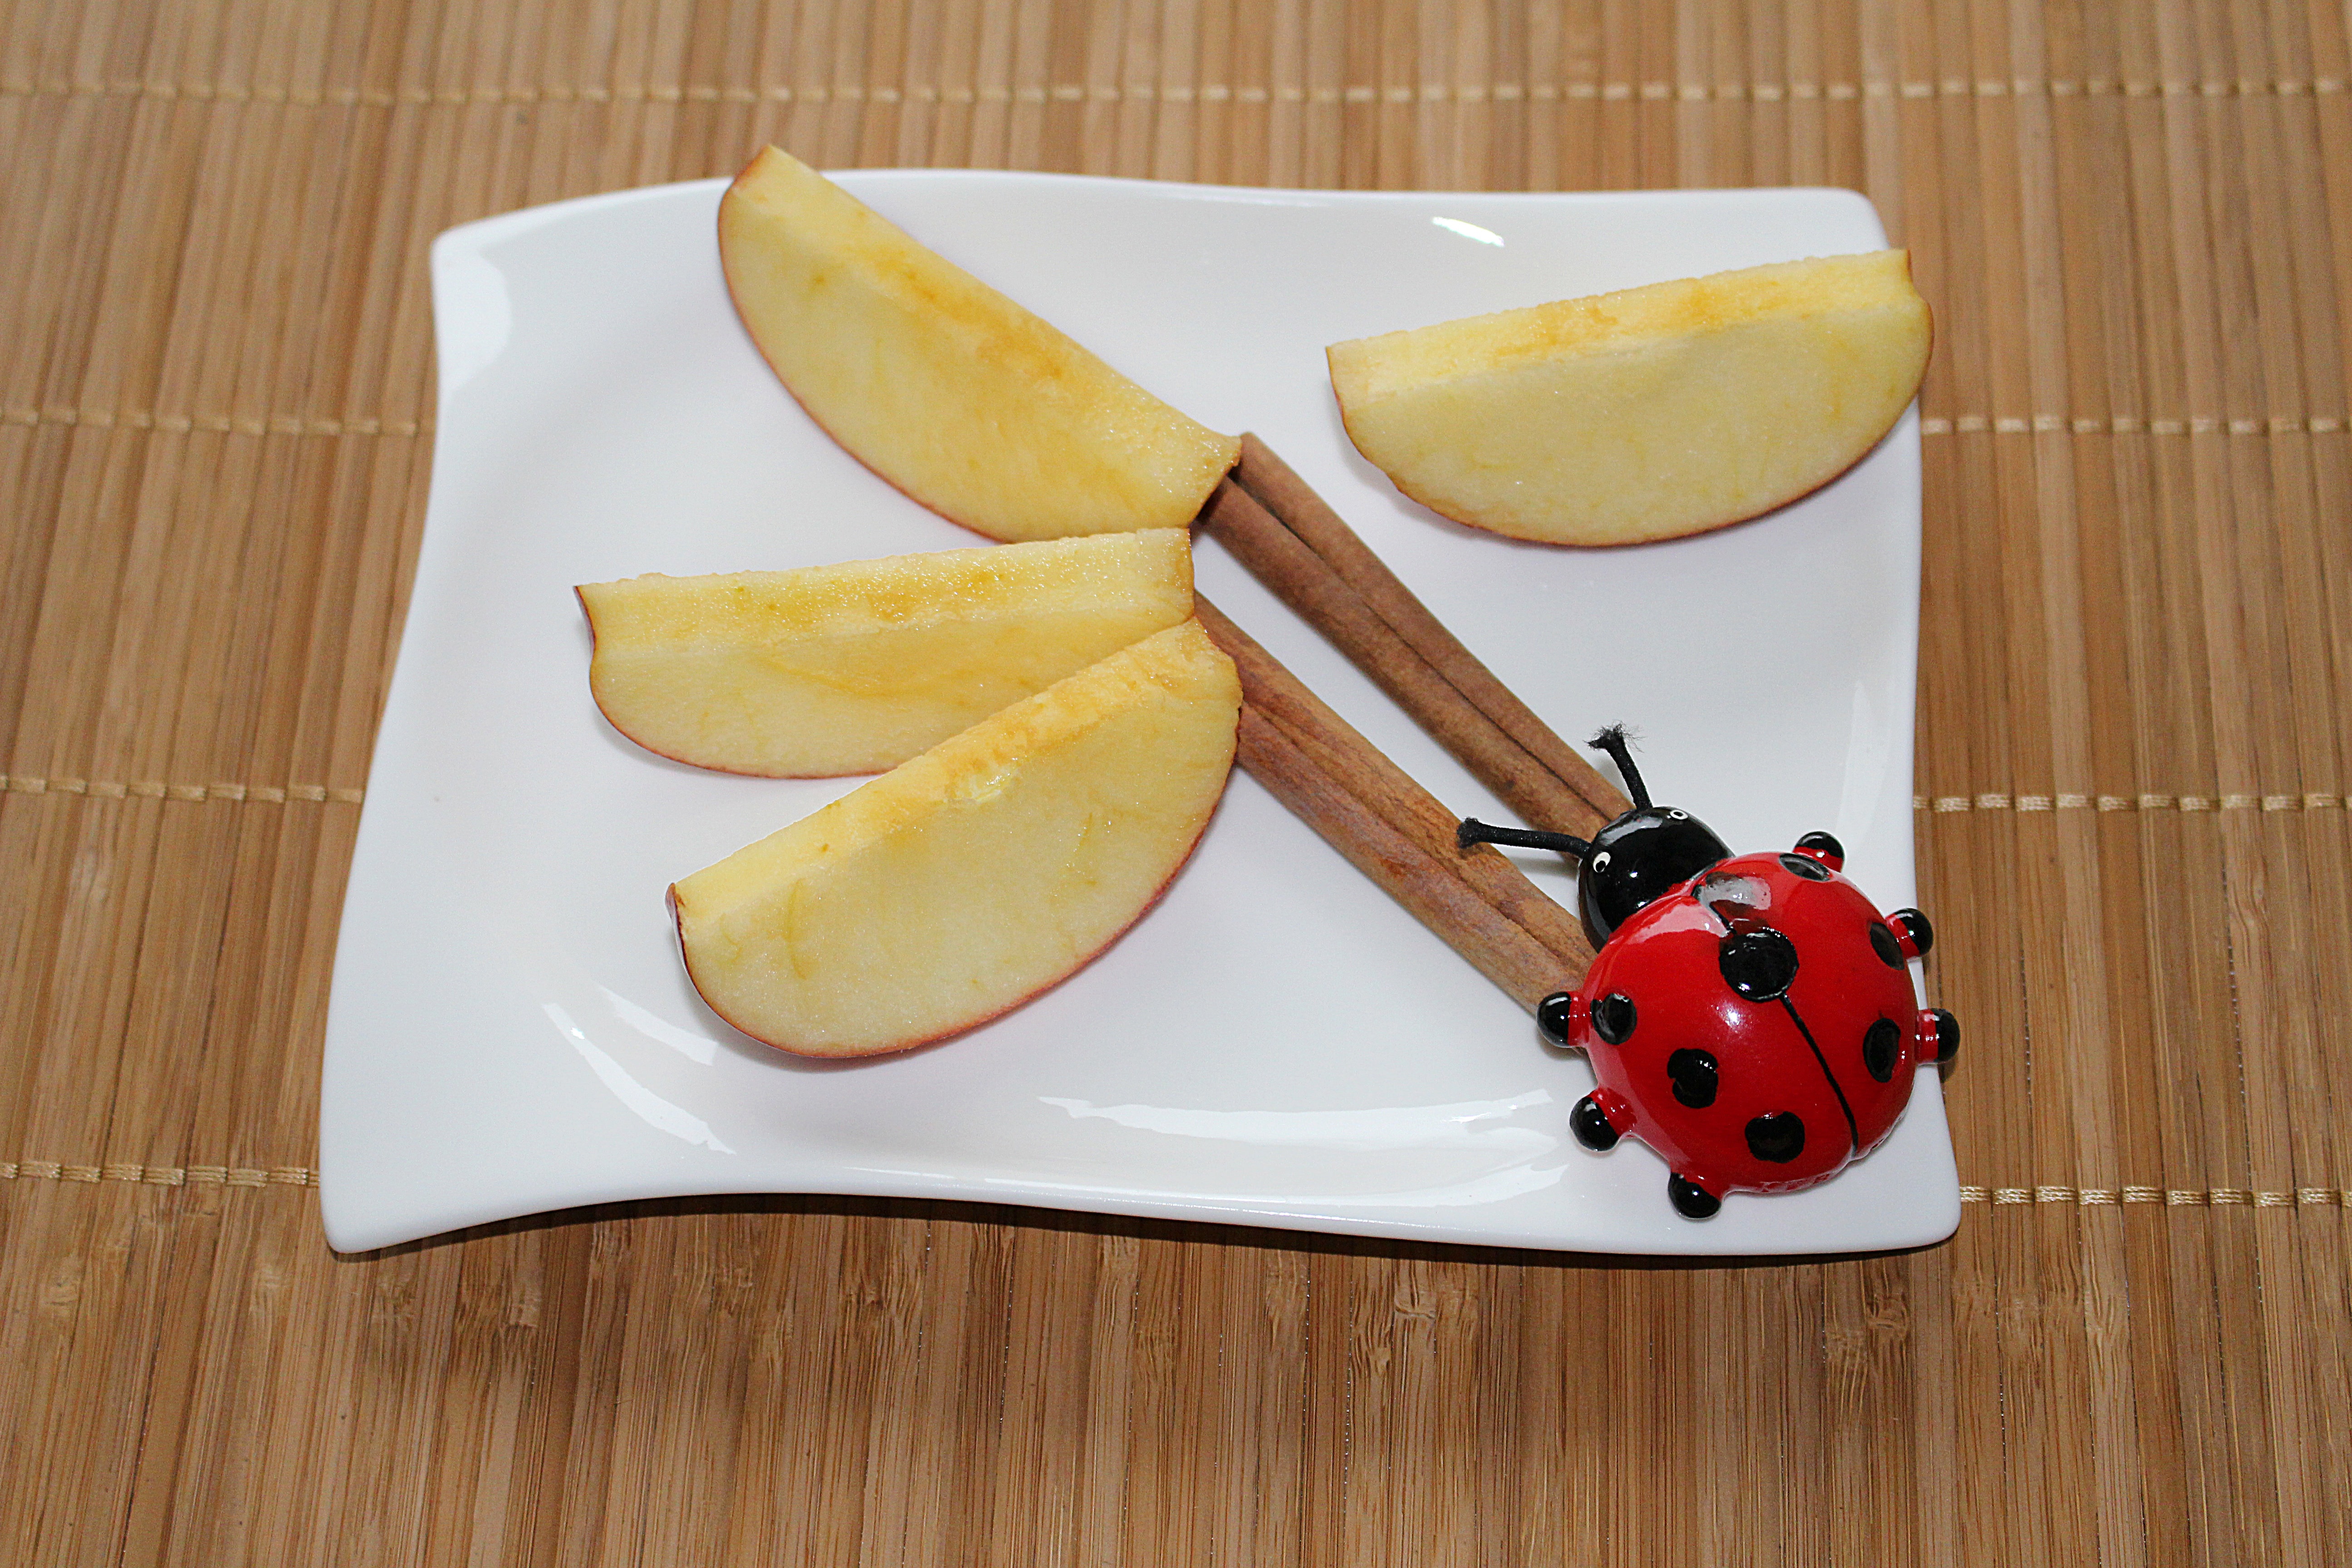
plant, fruit, dish, meal, food, produce, vegetable, ladybug, breakfast, cinnamon, apple slices, flowering plant, land plant, plate decoration